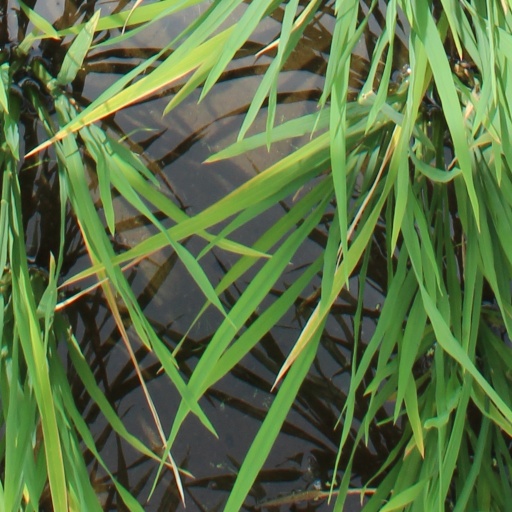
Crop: rice